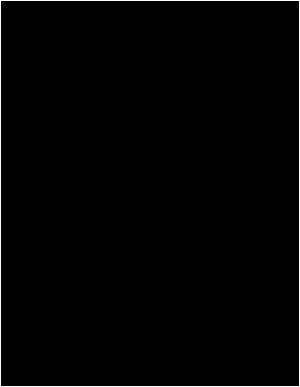
En arithmétique, une puissance de deux désigne un nombre noté sous la forme 2ⁿ où n est un entier naturel. Elle représente le produit du nombre 2 répété n fois avec lui-même, c'est-à-dire.